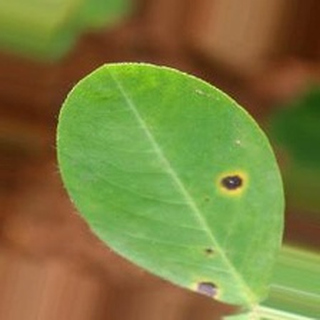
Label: groundnut_early_leaf_spot